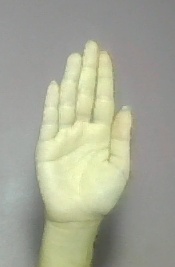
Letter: seen